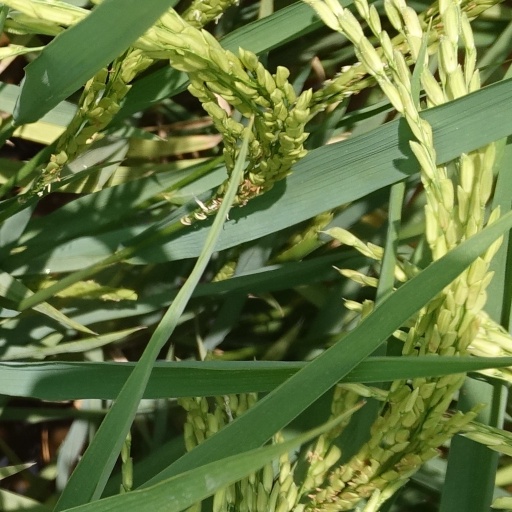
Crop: rice